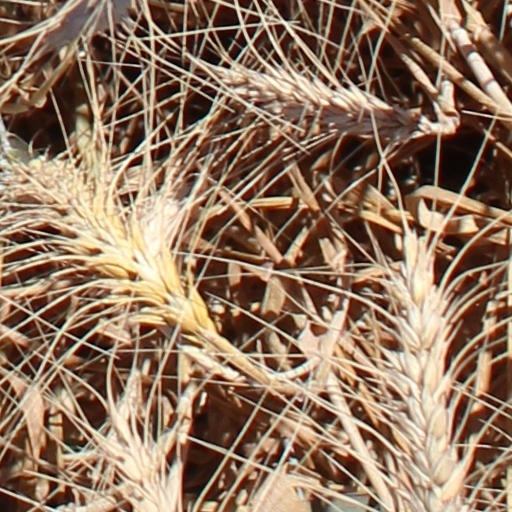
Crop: wheat